Dandiya Raas

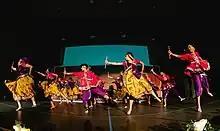
Collegiate Garba-Raas Team Performing for National-Level Competition

The structure competition dance consists of 12-16 dancers who perform 8-9 continuous dances which are a combination of Garba, dandiya-raas, and tran tali. All dancers are required to be college students but may attend a different college from which they represent. Teams are expected to be in traditional Garba-Raas clothing. Routines are commonly constructed with a theme presented throughout the dance through props and special effects. On stage the dance is described as "very intense and high-energy: (1) the music is usually at a faster tempo than the other forms of Garba-Raas discussed previously, (2) dancers are taught a form of fast head-bobbing, (3) manic smiles are pasted on each dancer in order to emphasize enthusiasm to judges".